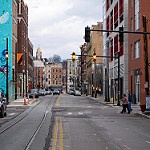
Scene: Outdoor